Ryan O'Hearn

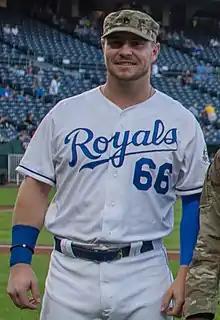
O'Hearn with the Kansas City Royals in 2018

Ryan Patrick O'Hearn (born July 26, 1993) is an American professional baseball first baseman for the San Diego Padres of Major League Baseball (MLB). He has previously played in MLB for the Kansas City Royals and Baltimore Orioles. In 2025, O'Hearn was named to his first All-Star game.